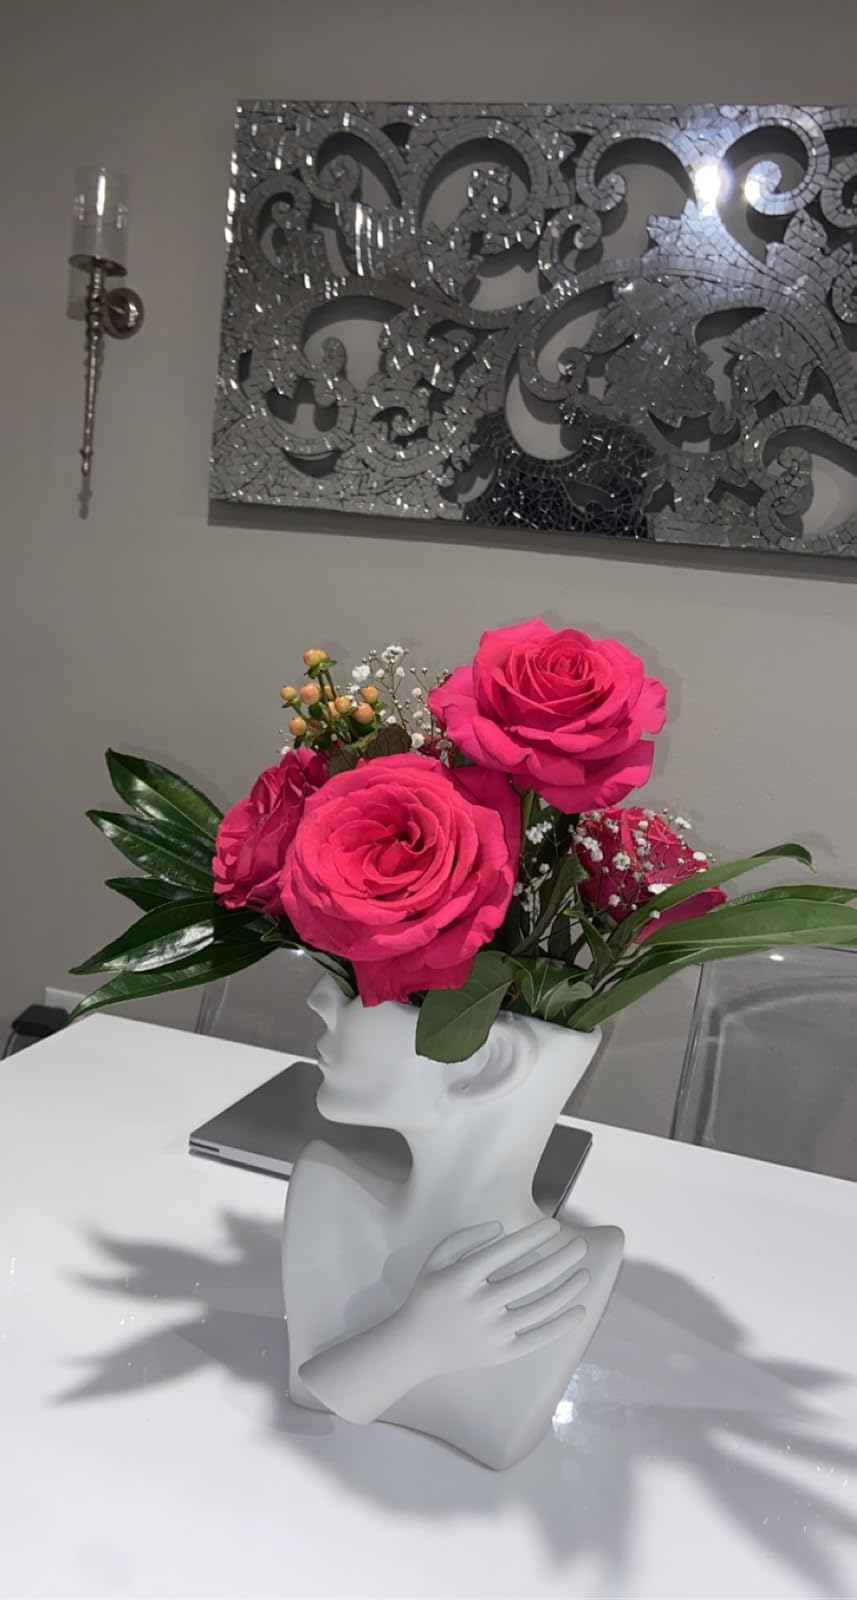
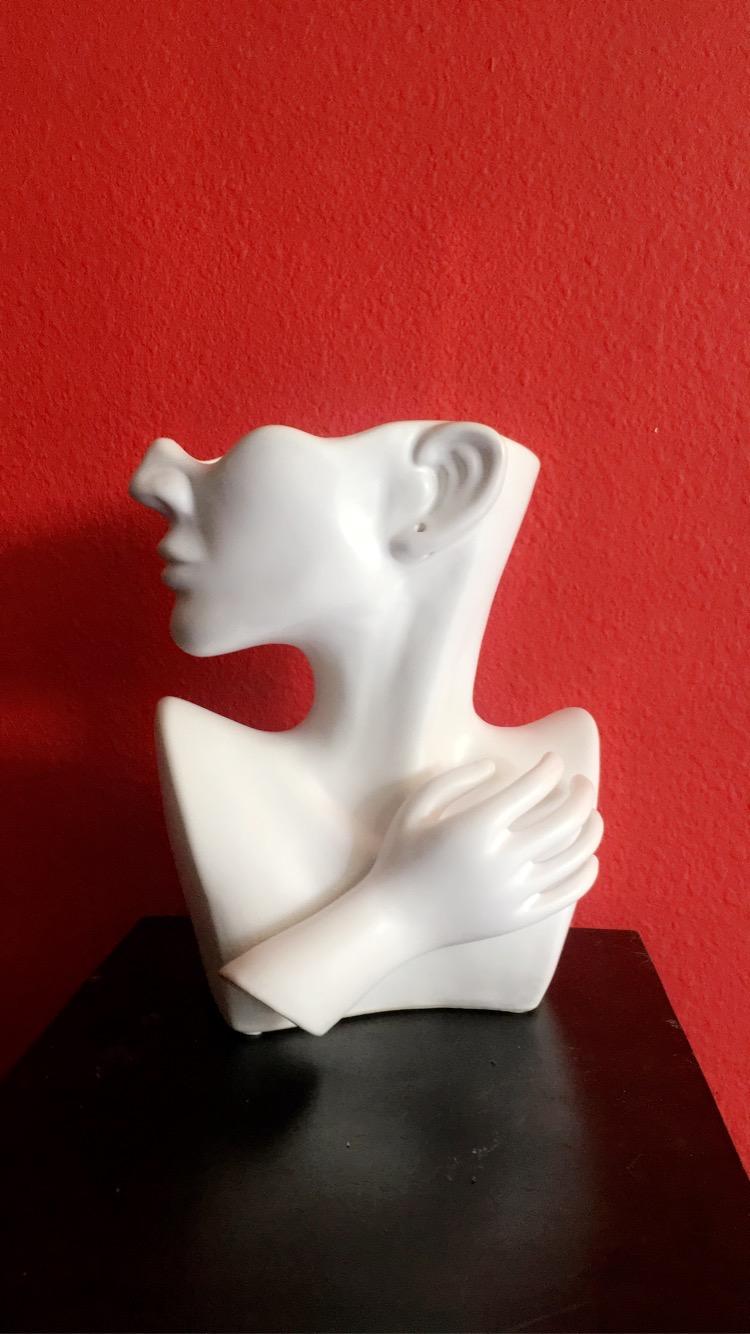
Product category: vase
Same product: yes